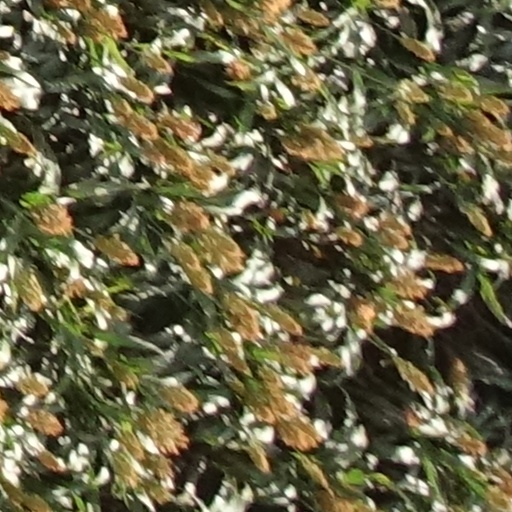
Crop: sorghum